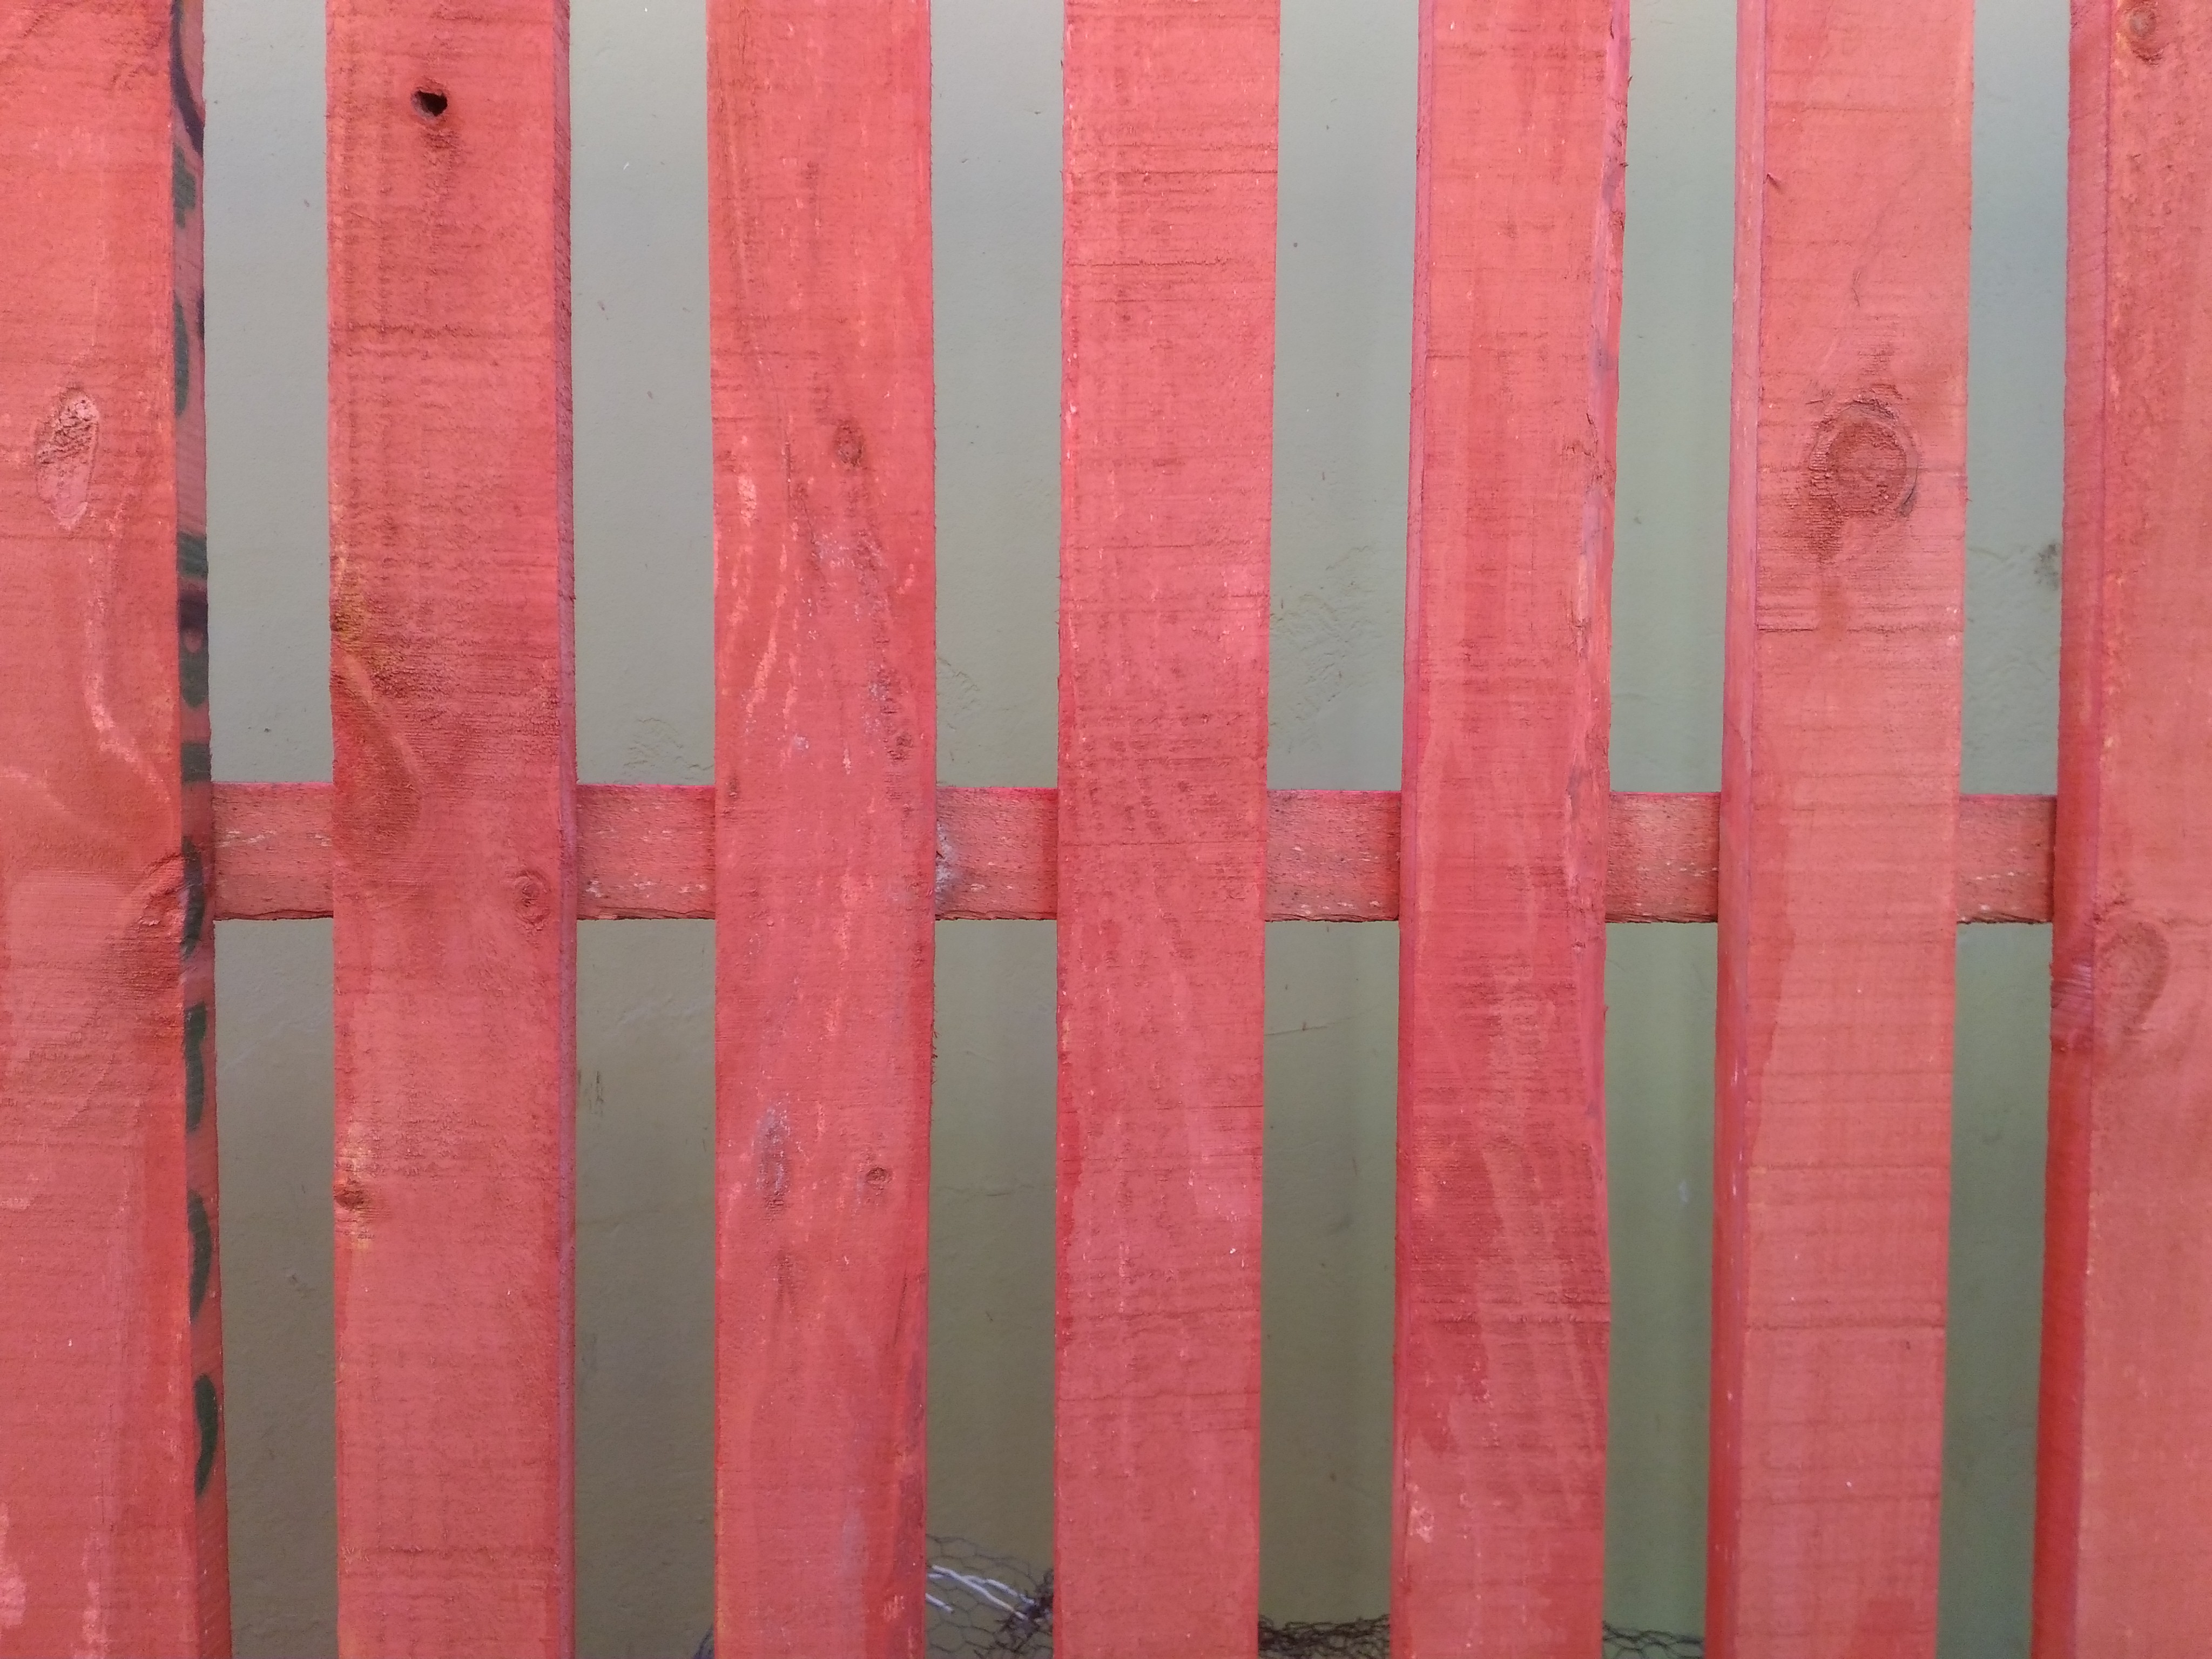
fence, wall, wood, red, pink, wood stain, line, angle, peach, lumber